Altoids

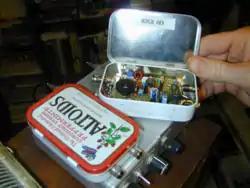
An Altoids tin used to house an amateur QRP rig

The distinctive tins in which Altoids mints are packaged are often reused for other purposes. They have long been used as containers for household items like paper clips, coins, sewing materials and other small items. Many people make "Altoids Wallets" out of the tins, decorating the interior to add personalization.